Ochrea

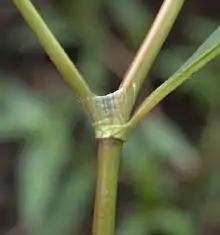
Ochrea on a redshank stem

An ochrea (Latin "ocrea", greave or protective legging), also spelled ocrea, is a plant structure formed of stipules fused into a sheath surrounding the stem, and is typically found in the Polygonaceae.